Stacey Dales

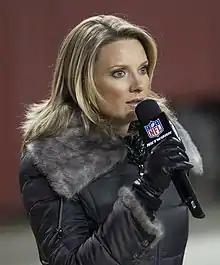
Dales in 2014

Stacey Dales (born September 5, 1979) is a Canadian-American former basketball player and a current reporter on the NFL Network. Dales was born in Collingwood, Ontario, and raised in Brockville, Ontario.